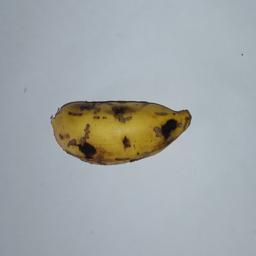
Banana variety: Champa Kola